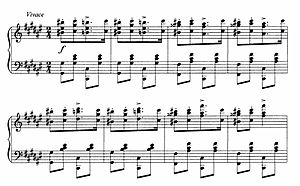
Ungarsk rapsodi nr. 2
Indledningen til friska-delen af "Ungarsk rapsodi nr. 2" af Franz Liszt.
"""Ungarsk rapsodi nr. 2"" eller ""Ungarsk rapsodi nr. 2 i C-mol"" er den anden af 19 Ungarske rapsodier af komponisten Franz Liszt og formodentlig den mest kendte fra samlingen.